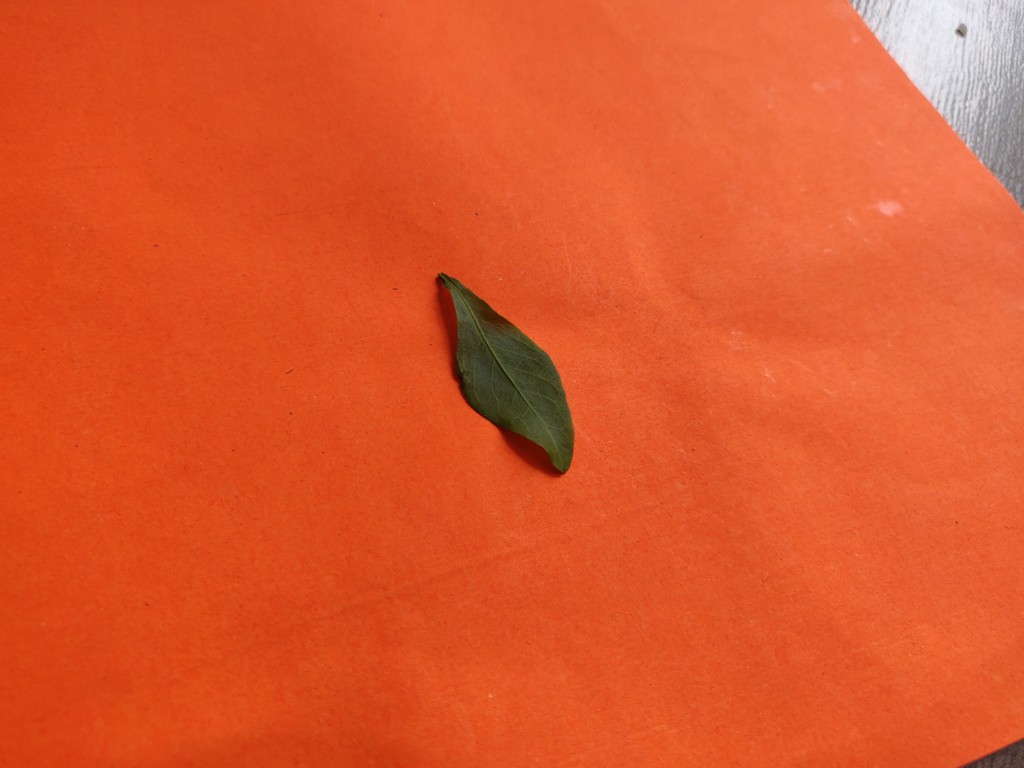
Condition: Healthy
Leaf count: single
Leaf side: front